Aristarchus (crater)

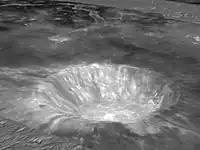
Clementine image of Aristarchus and surroundings mapped onto simulated topography. "NASA" photo.

Spectra taken of this crater during the Clementine mission were used to perform mineral mapping. The data indicated that the central peak is a type of rock called anorthosite, which is a slow-cooling form of igneous rock composed of plagioclase feldspar. By contrast the outer wall is troctolite, a rock composed of equal parts plagioclase and olivine.